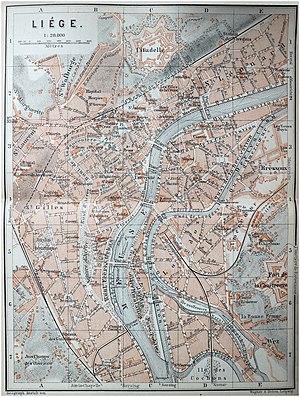
Liège, aussi surnommée « La Cité ardente », est une ville francophone de l'est de la Belgique. Elle est le chef-lieu de la province de Liège et la capitale économique de la Wallonie. De 972 à 1795, elle fut la capitale de la Principauté de Liège. Du VIIIᵉ au XVIᵉ siècle, elle fut le siège du vaste évêché de Liège, héritier de la Civitas Tungrorum.